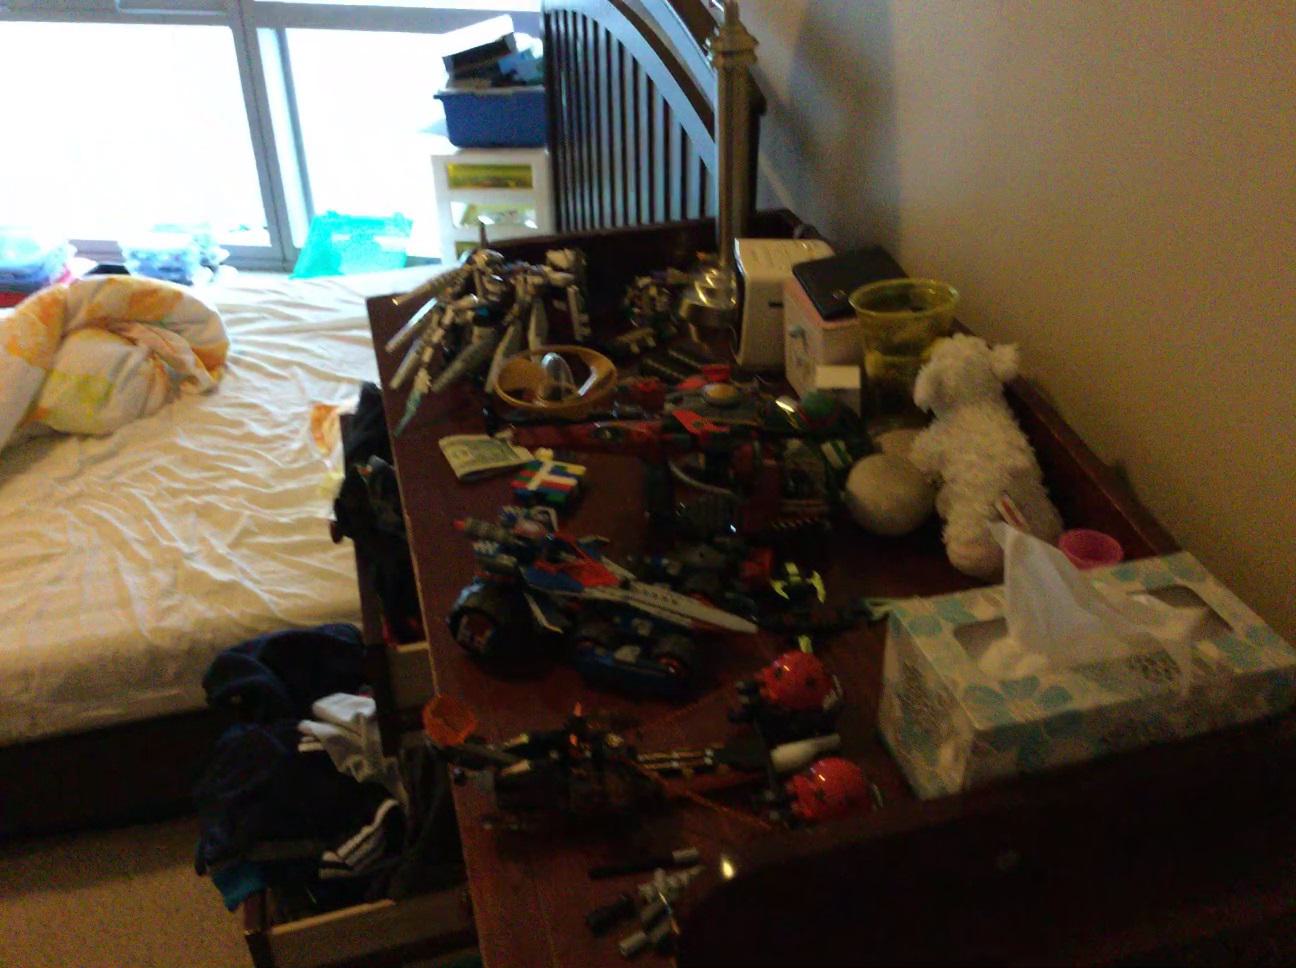
Question: Can the container fit behind the window from the second object's perspective? Final answer should be yes or no.
Answer: Yes